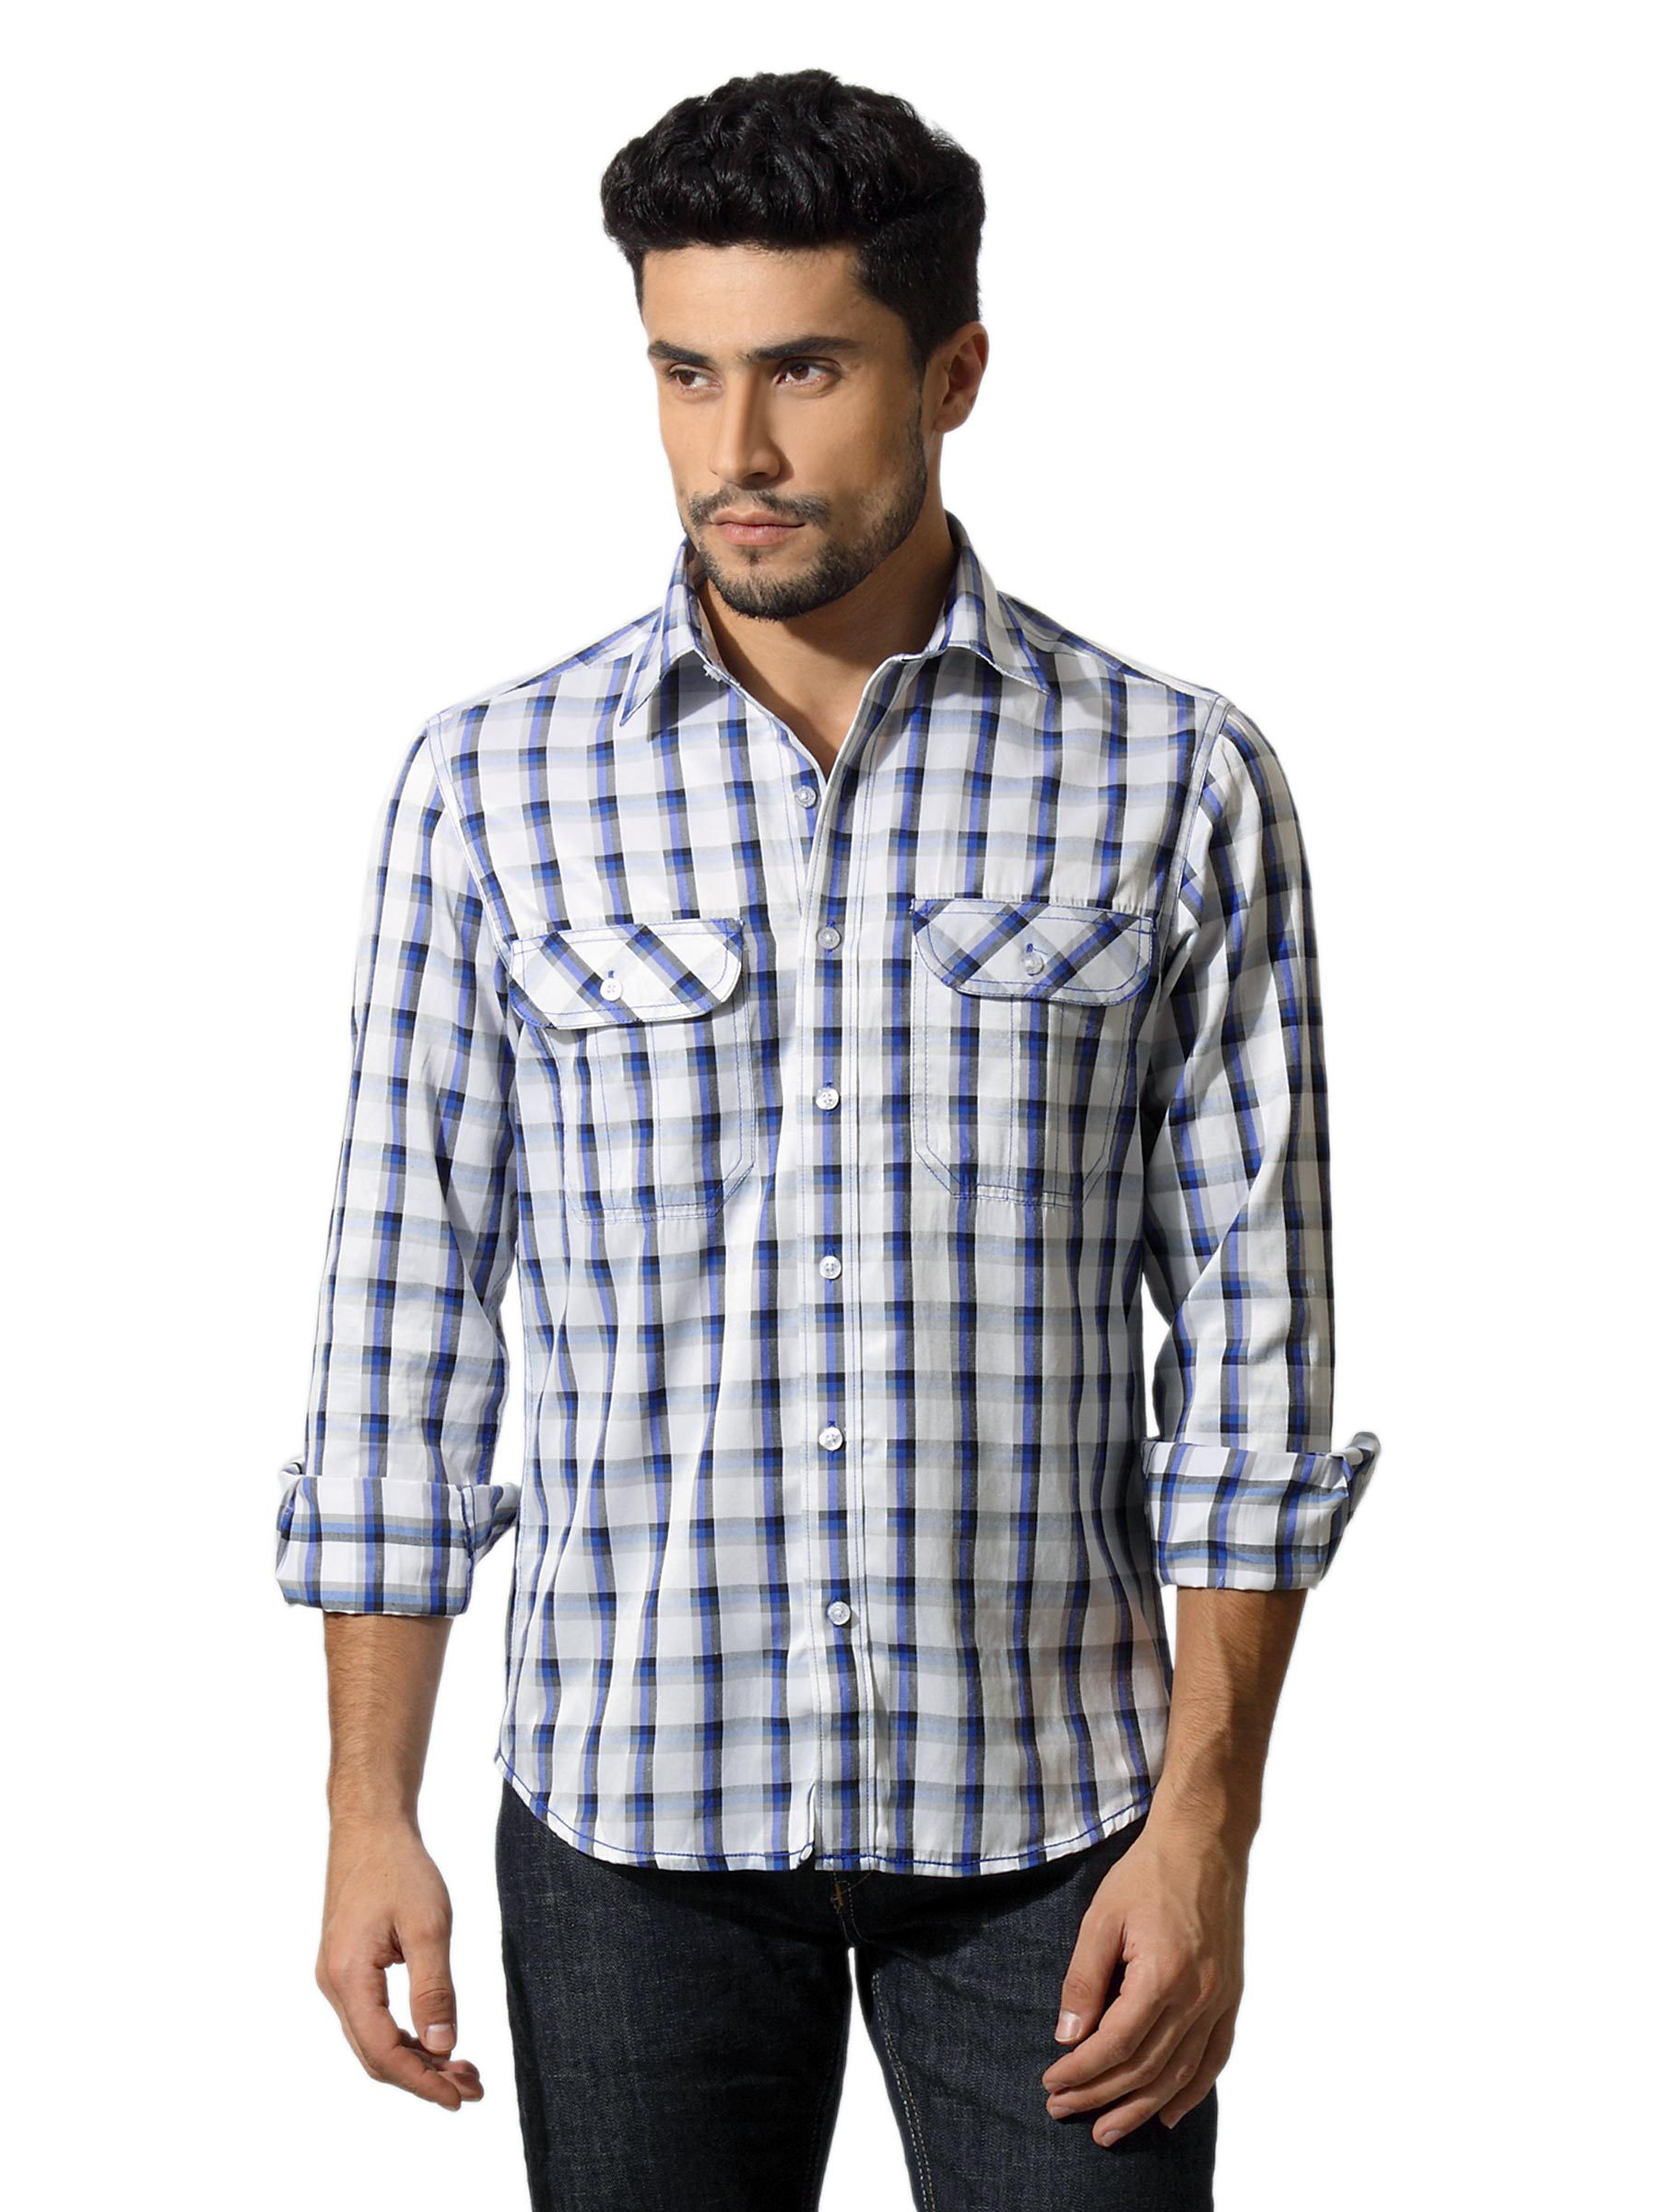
John Players Men Check Grey Shirt
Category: Apparel / Topwear / Shirts
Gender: Men
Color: Grey
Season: Summer 2012
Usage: Casual